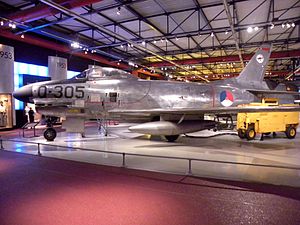
North American F-86D Sabre / Brugere
Hollandsk F-86K
North American F-86D Sabre var en transonisk altvejrs jetjager som tjente ved United States Air Force og andre luftvåben. Selv om flyet var baseret på North Americans F-86 Sabre dagjager, havde F-86D kun cirka 25 procent dele til fælles med andre Sabre-udgaver; det havde et større skrog, en kraftigere motor med efterbrænder, og et radaranlæg; radomen gav flyet den karakteristiske 'hundesnude'.